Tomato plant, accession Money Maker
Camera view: vertical (180 deg); turntable rotation: 120 degrees
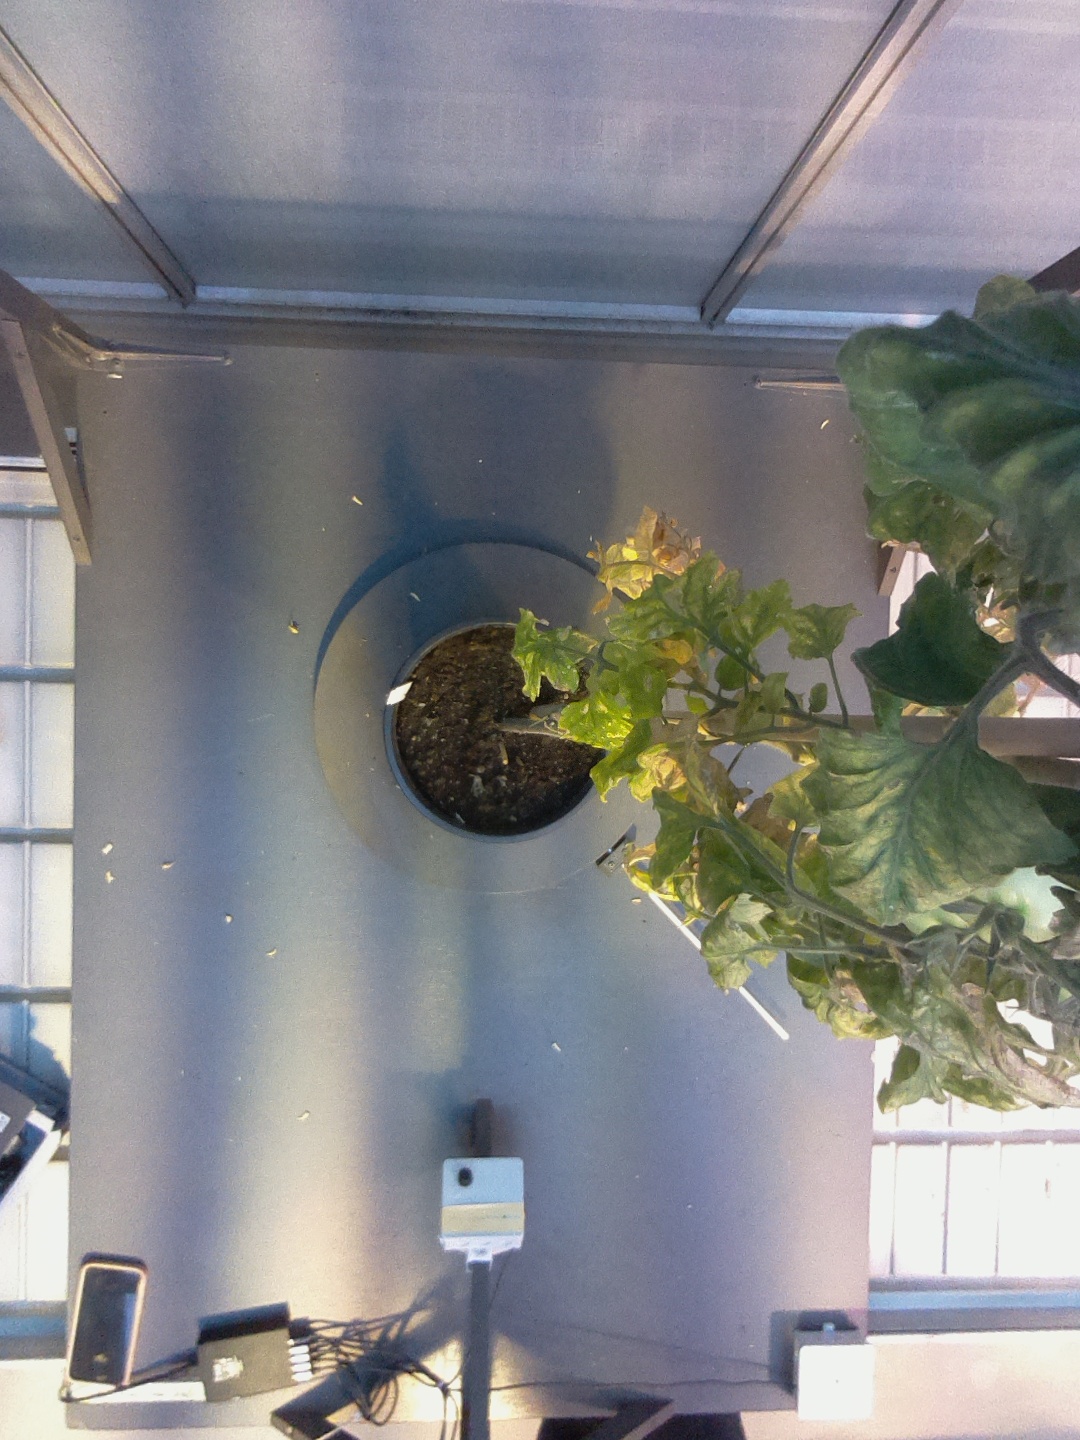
BBCH growth stage 79: 90% -100% of final fruit size